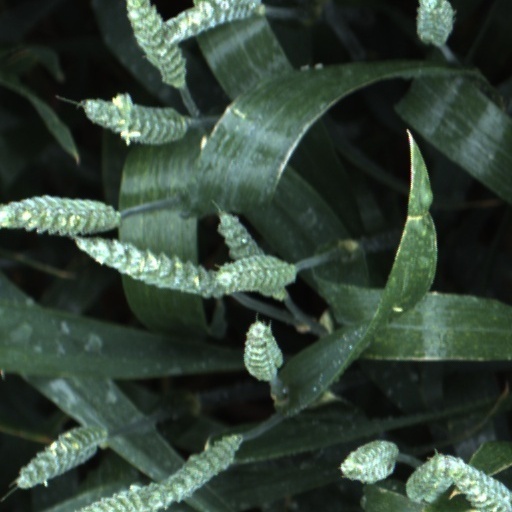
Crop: wheat